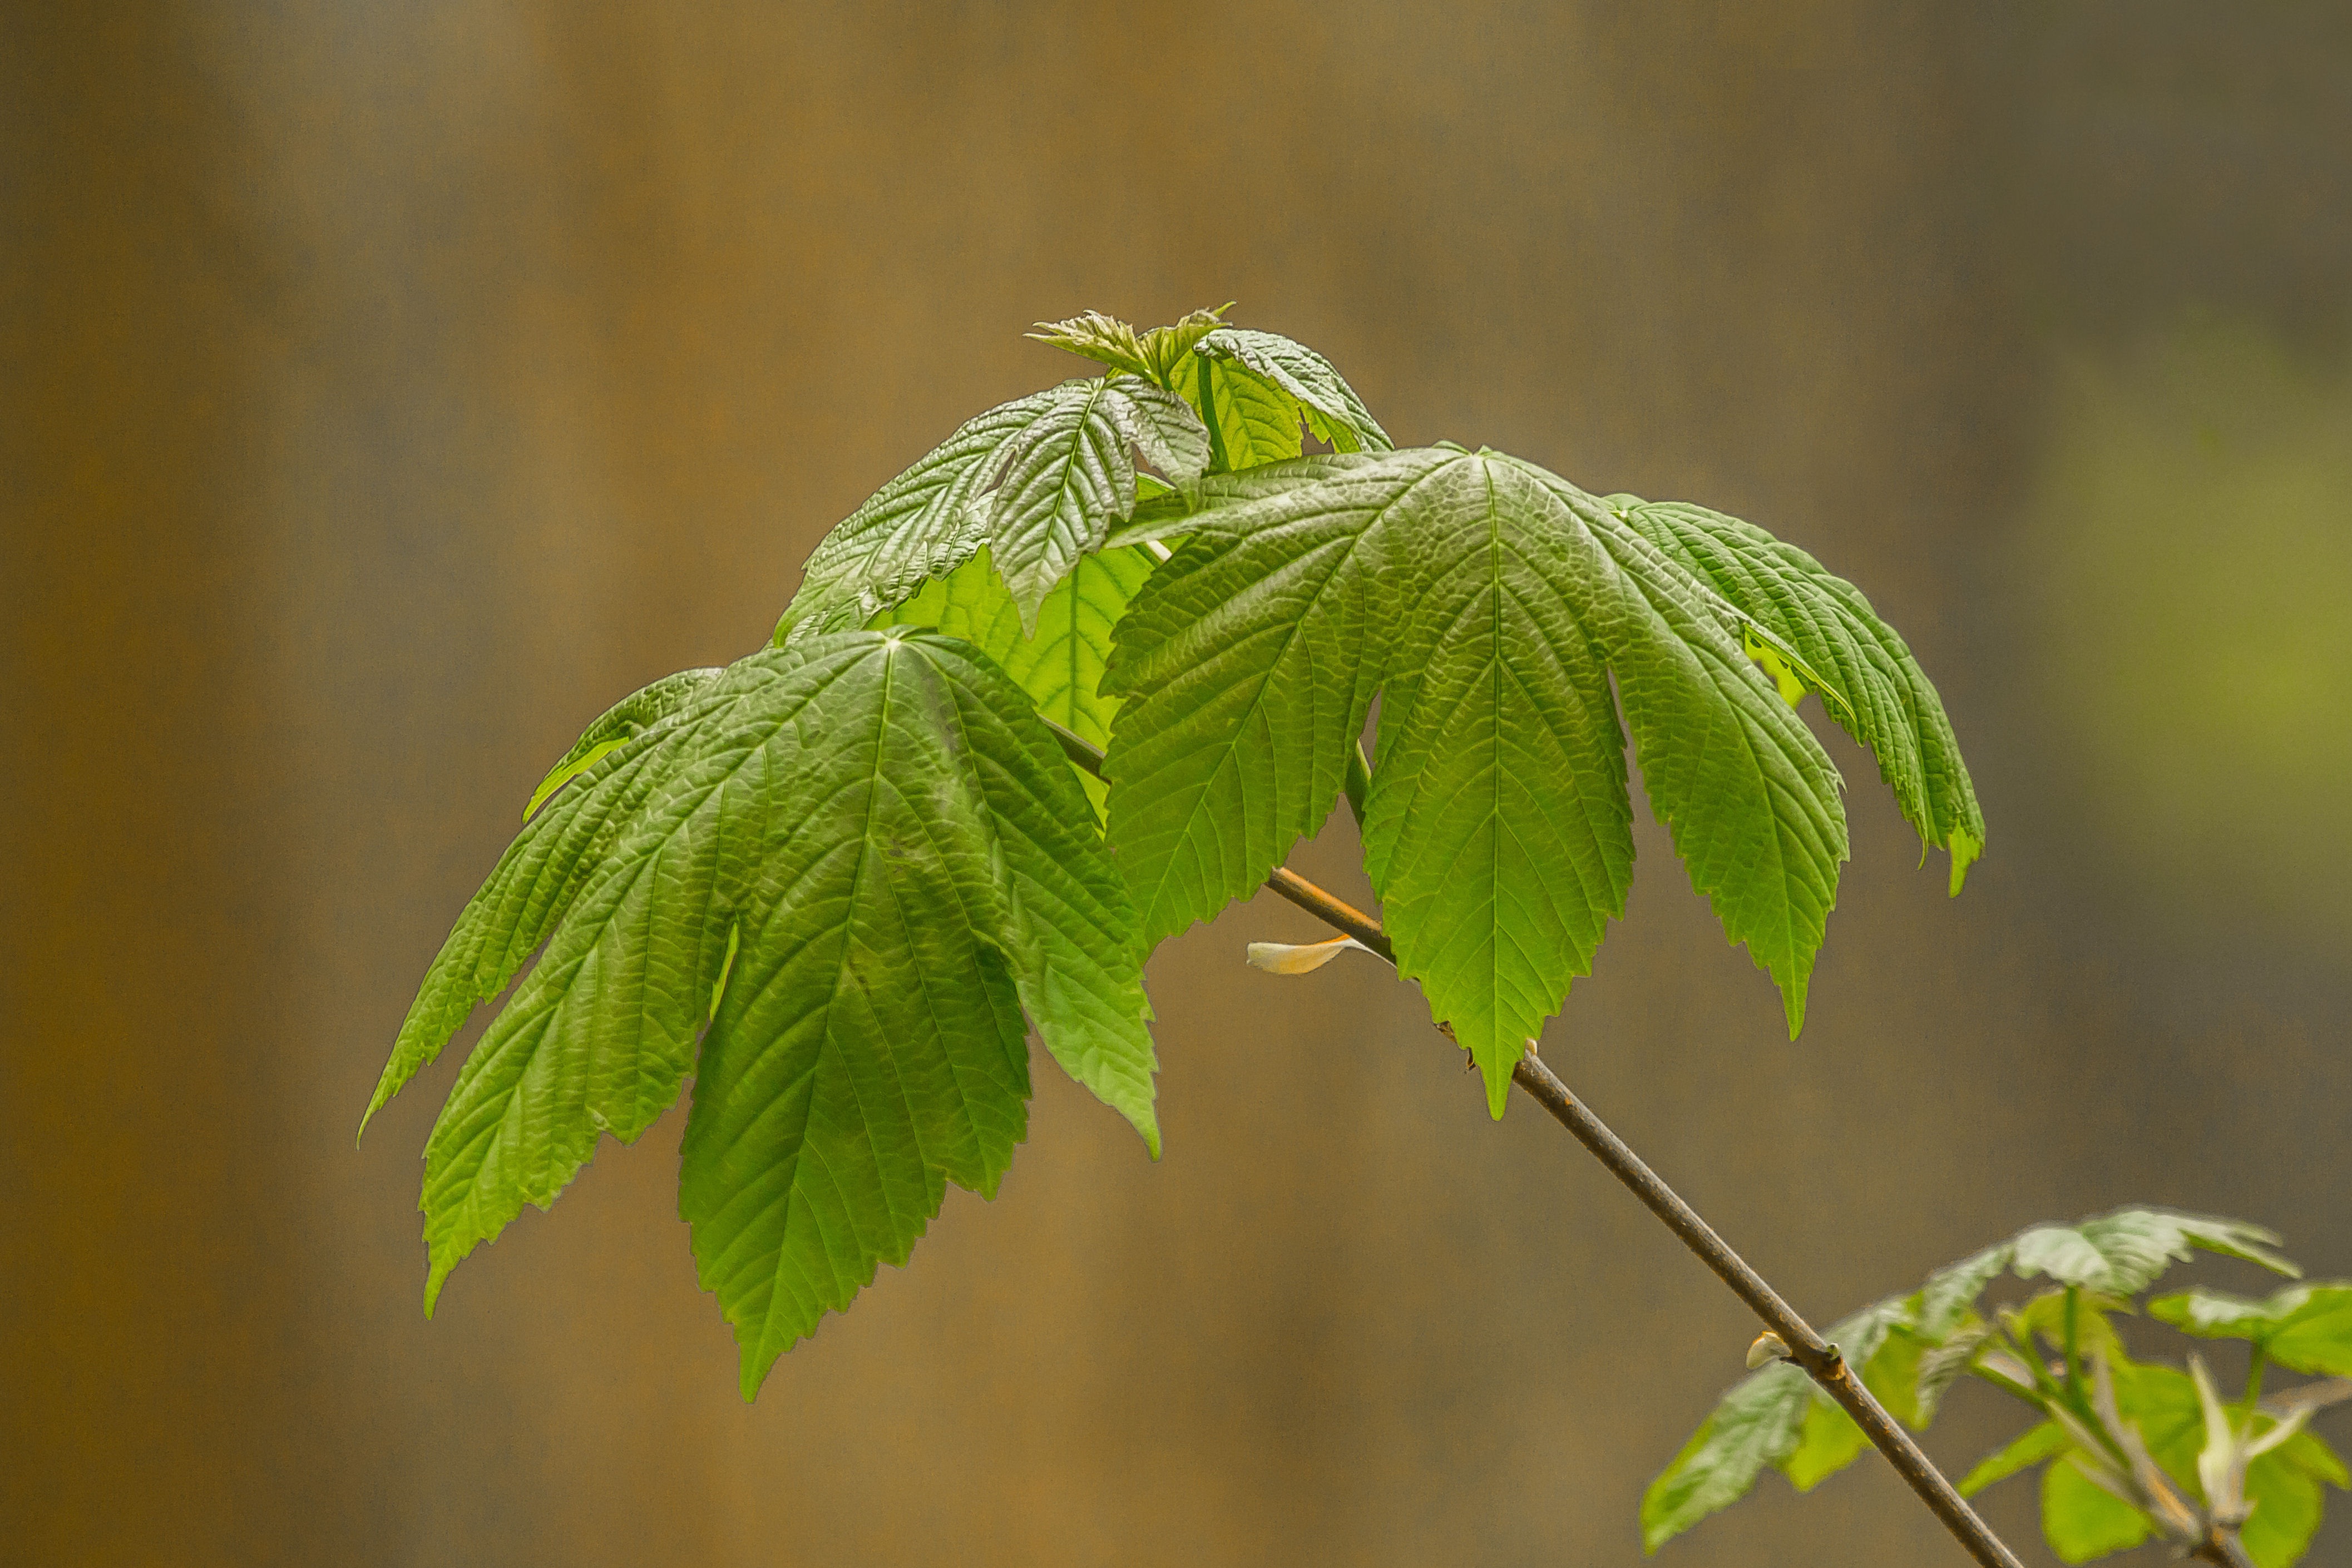
tree, nature, branch, plant, leaf, flower, foliage, spring, green, produce, botany, flora, maple tree, deciduous, bud, macro photography, flowering plant, plant stem, woody plant, land plant